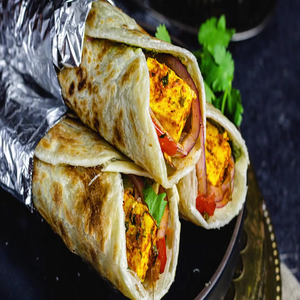
Dish: kathiroll